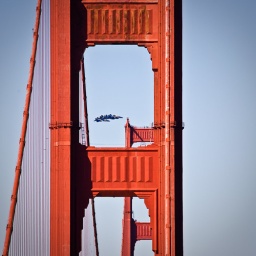
best seat in the house